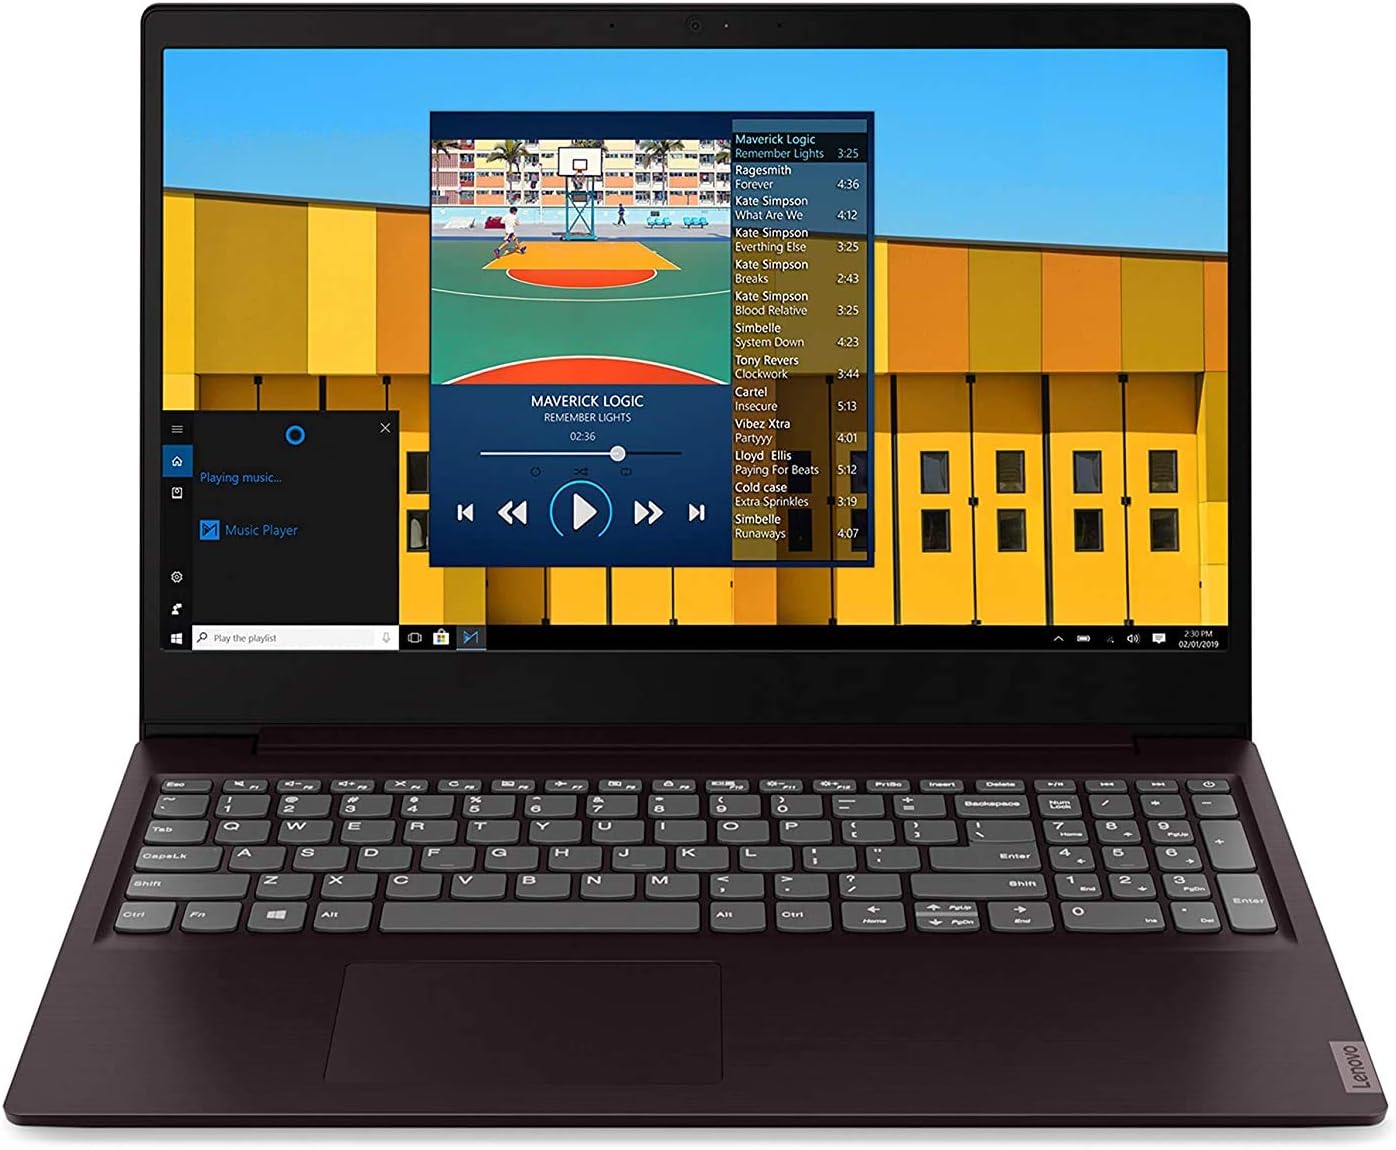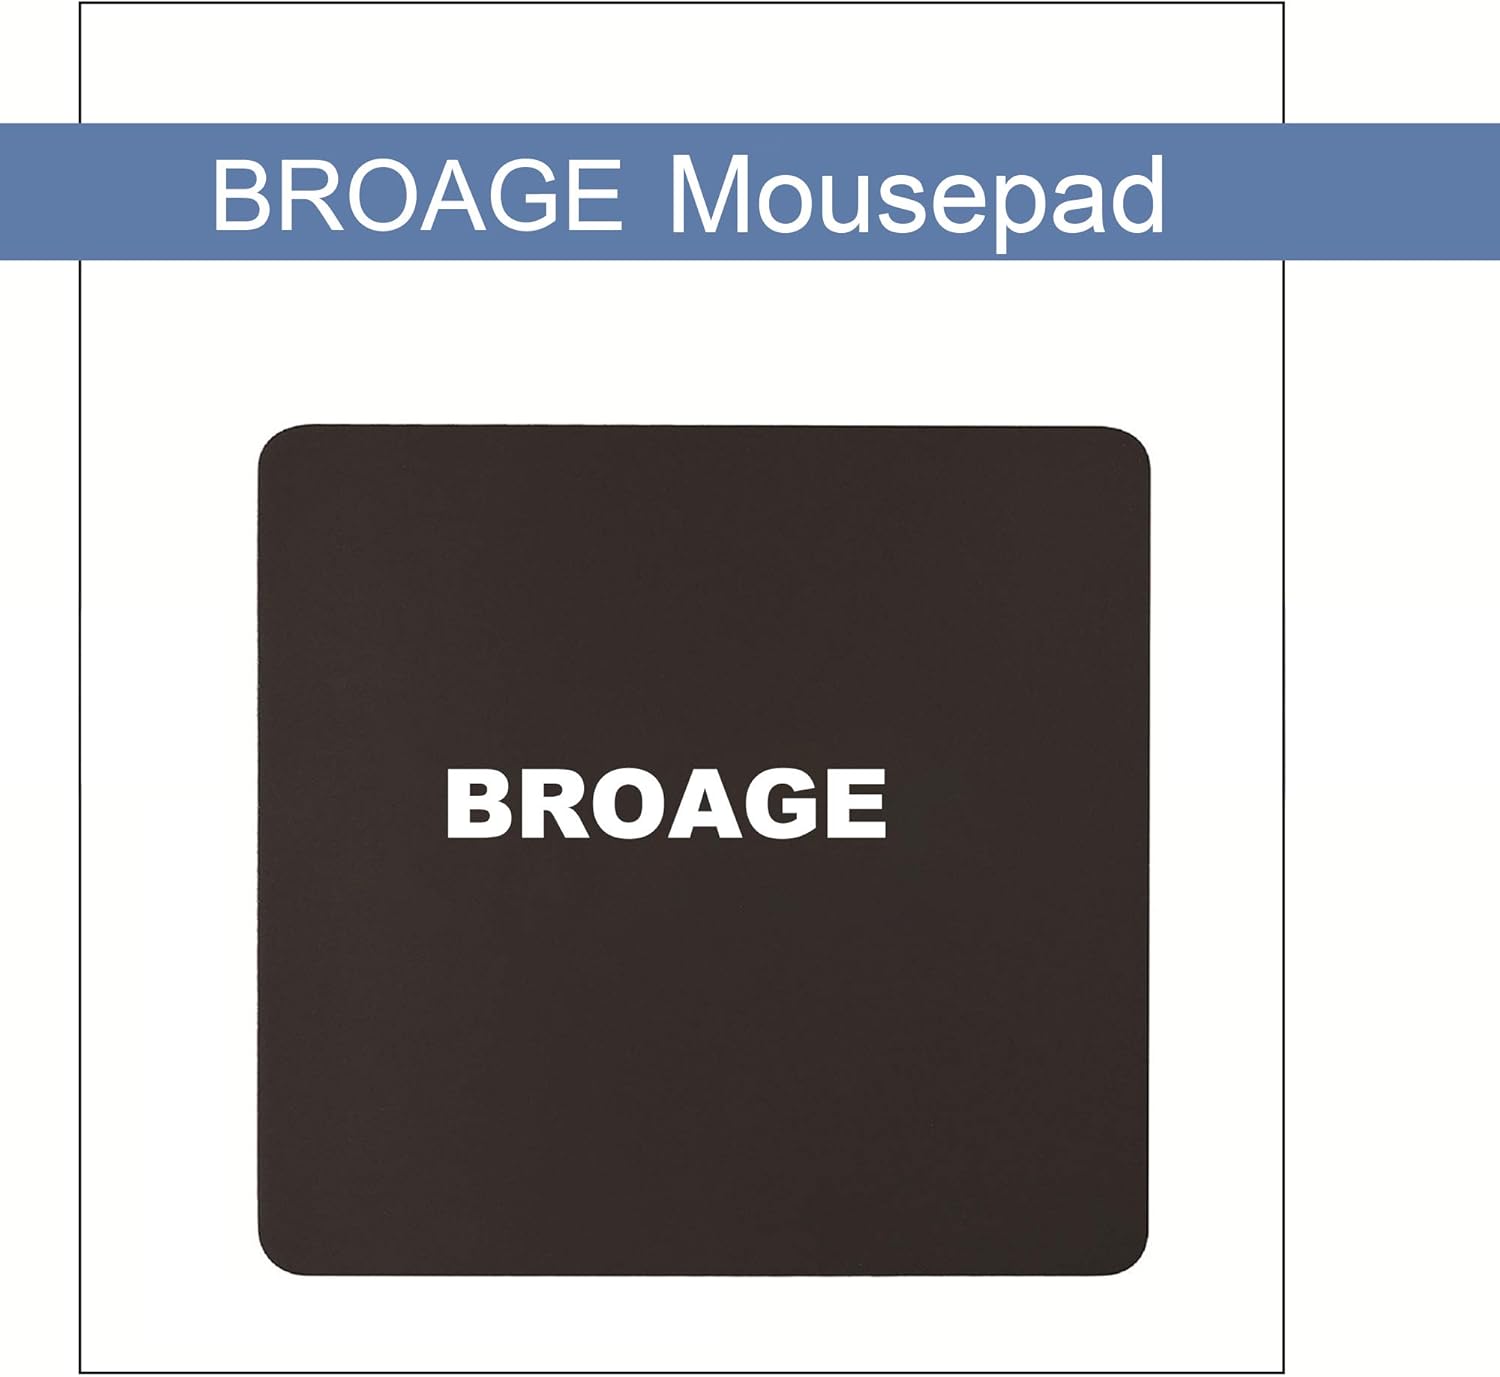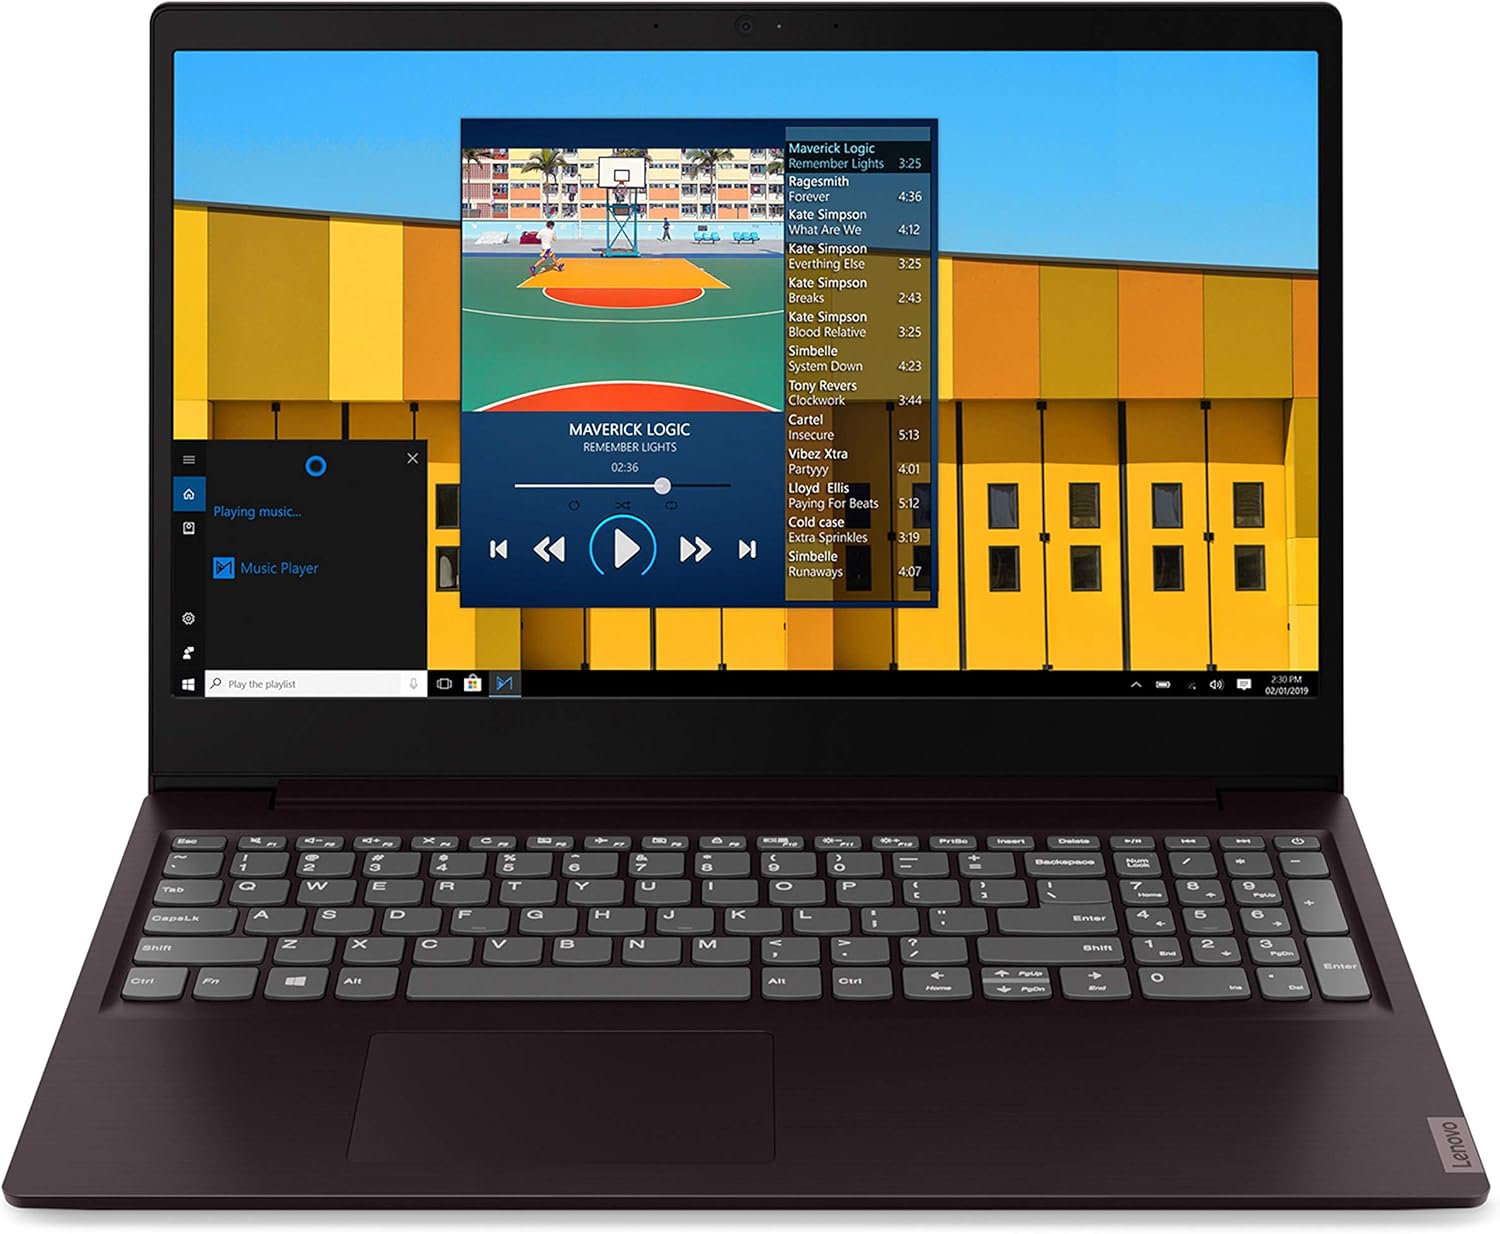
Lenovo 2020 Ideapad S145 Laptop Computer_ 15.6" HD_ 10th Gen Intel Core i3 1005G1 Up to 3.4GHz (Beats i5-7200u)_ 4GB DDR4 RAM, 128GB PCIe SSD_ 802.11AC WiFi_ Dark Orchid_ Windows 10_ BROAGE Mouse Pad
Category: Computers
BROAGE sells computers with upgraded configurations. If the computer has modifications (listed above), then the manufacturer box is opened for it to be tested and inspected and to install the upgrades to achieve the specifications as advertised. If no modifications are listed, the item is unopened and untested. Through our in-depth inspection and testing, defects and defects can be significantly reduced. Operating System Windows 10 in S Mode Processor 10th Generation Intel Core i3-1005G1 Dual-Core Processor Display 15.6" HD LED Backlit TN 220nits Anti-Glare Display Graphics Integrated Intel UHD Graphics Memory 4GB 2666MHz DDR4 RAM Storage 128GB m.2 NVMe Solid State Drive Optical Drive None Audio 2 x 1.5W Speakers with Dolby Audio Media Reader 4-in-1 Card Reader Wireless 802.11AC Wi-Fi and Bluetooth 4.1 Combo Ports/Slots 2 x USB 3.0 1 x USB 2.0 1 x HDMI SD card reader Headphone/mic combo Webcam 0.3MP Camera Battery Integrated 35Wh Battery Life Up to 6 Hours Power Adapter 65W Round Tip Dimensions (W x D x H) 14.3" x 9.90" x 0.8" Product Weight 4.07 lbs Color Dark Orchid Accessories BROAGE Mouse Pad
Features: CPU: 10th Generation Intel Core i3-1005G1 (1.2 GHz base frequency, up to 3.4 GHz with Intel Turbo Boost Technology, 4 MB cache, 2 cores) | Display: 15.6" HD LED Backlit TN 220nits Anti-Glare; Graphics: Intel UHD Graphics | RAM: 4GB DDR4-2666 SDRAM Memory; Hard drive: 128GB M.2 PCIe NVMe Solid State Drive; No Optical Drive | 802.11AC Wi-Fi and Bluetooth 4.1 Combo; 1 x USB 2.0, 2 x USB 3.0, 1x HDMI, SD card reader, Headphone/mic combo